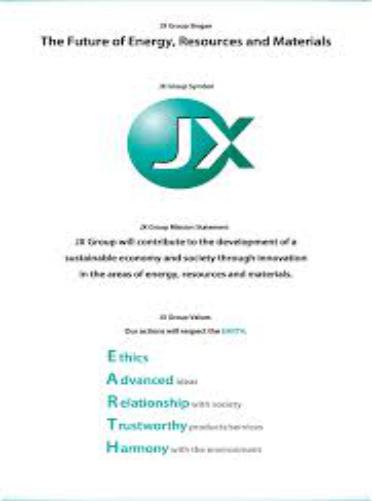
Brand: JX Holdings
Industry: Others